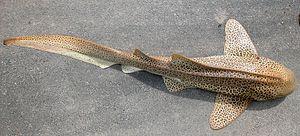
Le requin-zèbre, aussi appelé requin-léopard est une espèce de requins qui vit dans les océans Indien et Pacifique. Il est le seul représentant de la famille des Stegostomatidae et du genre Stegostoma.